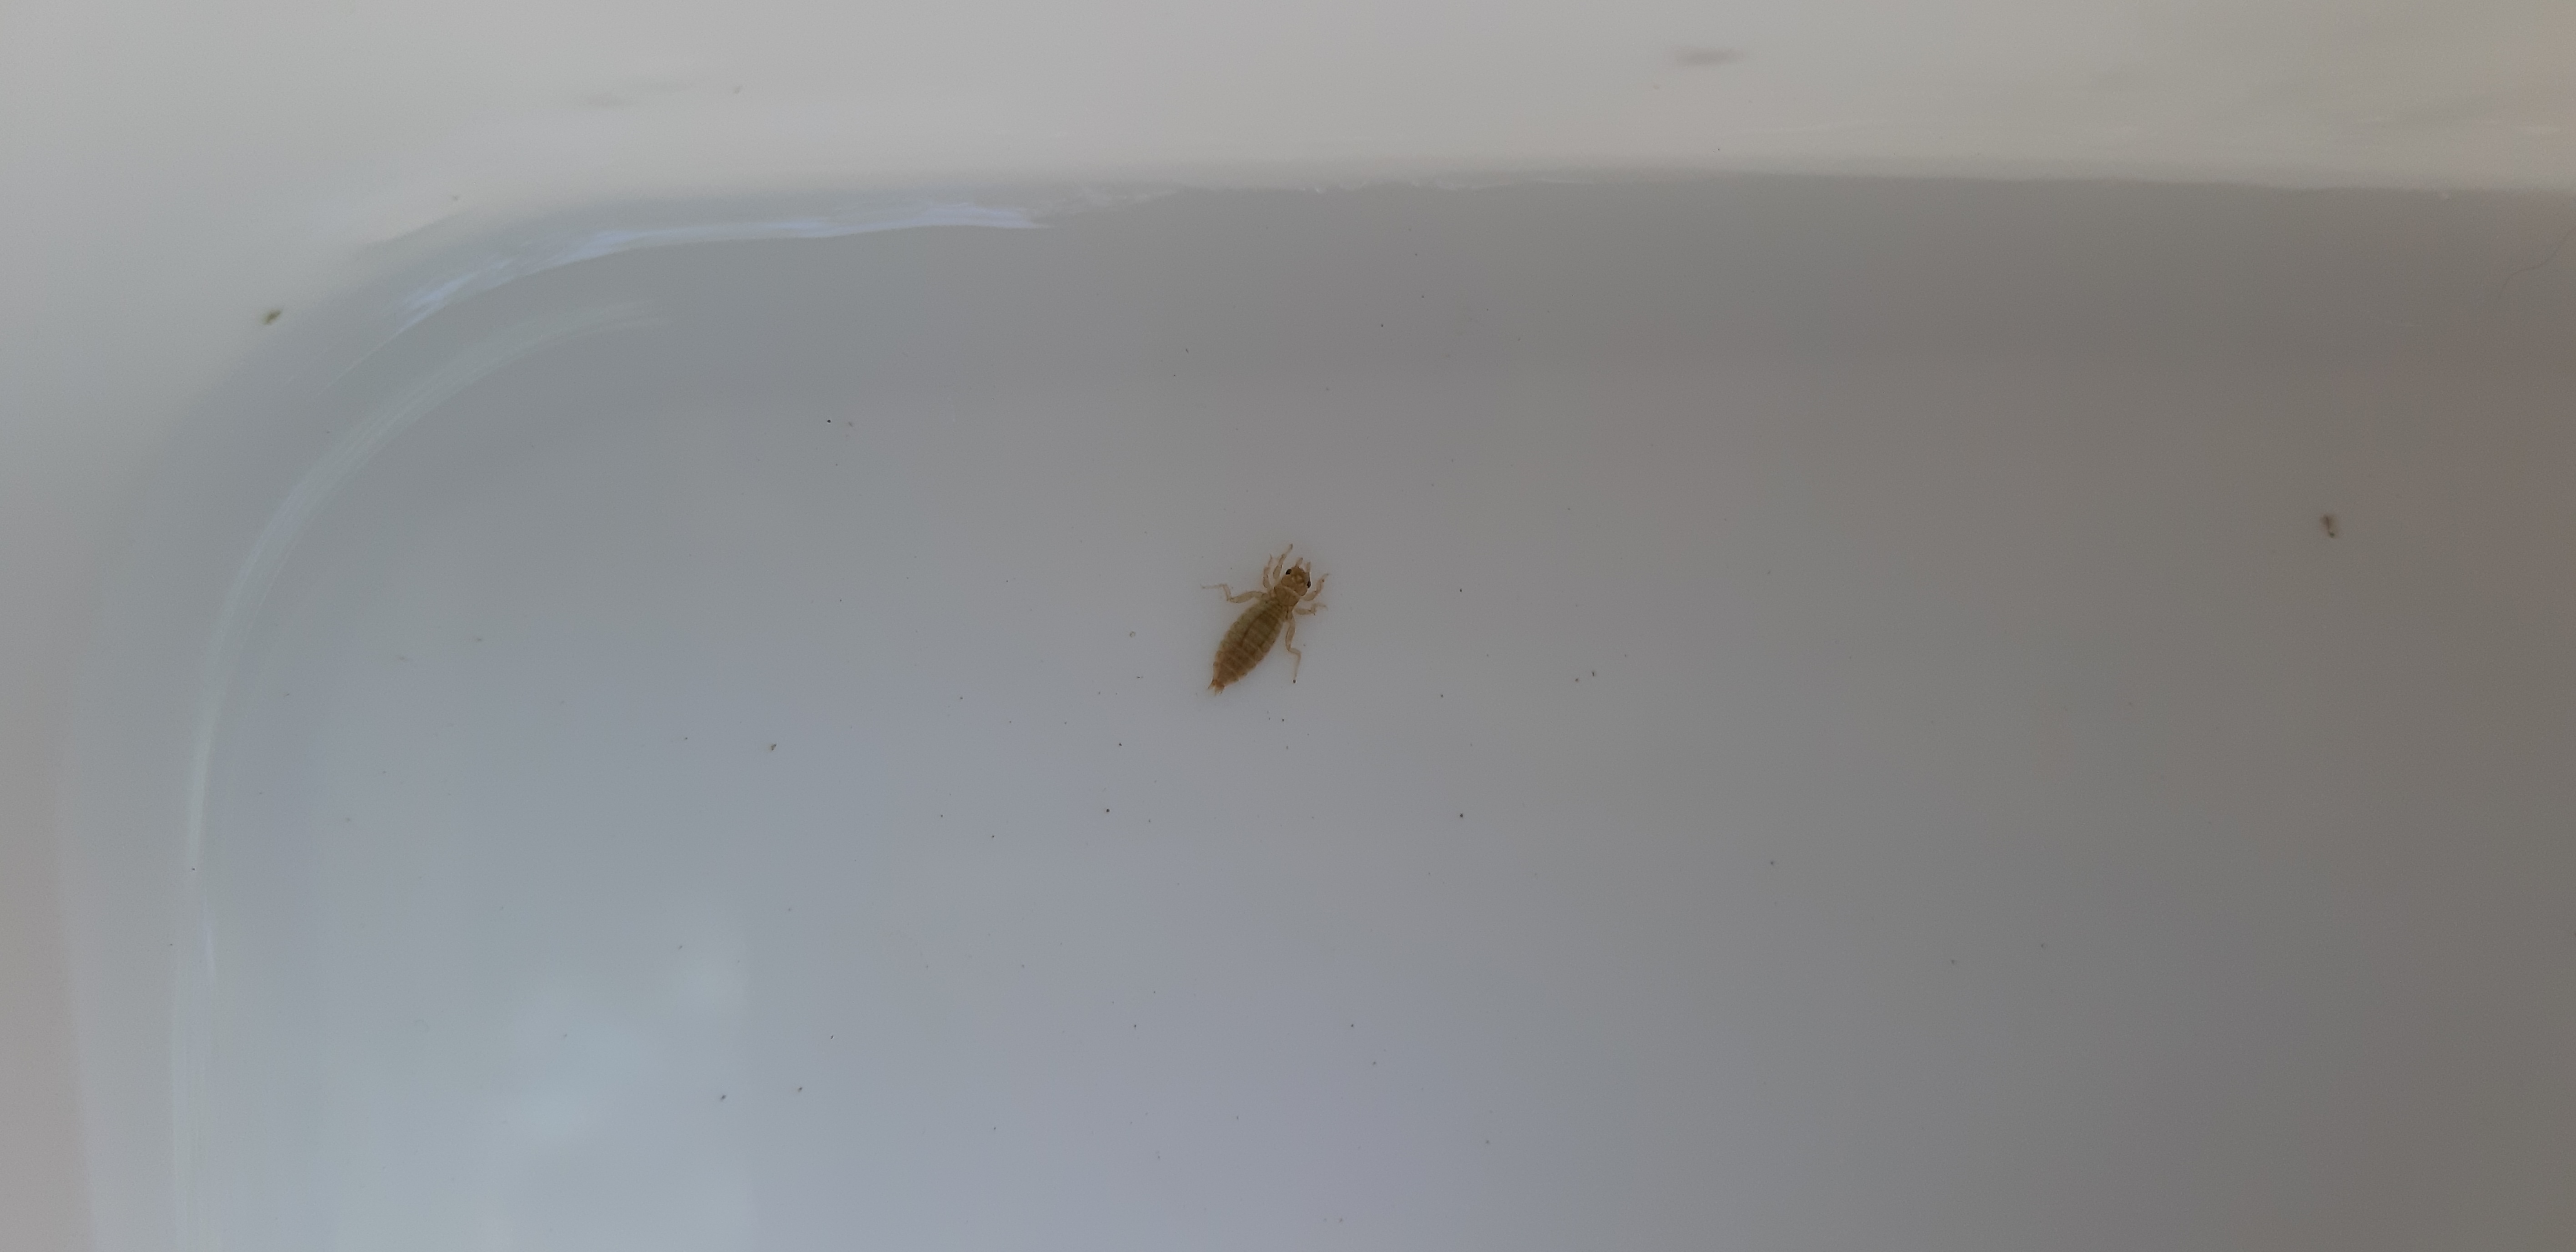
Macroinvertebrate group: dragonflies